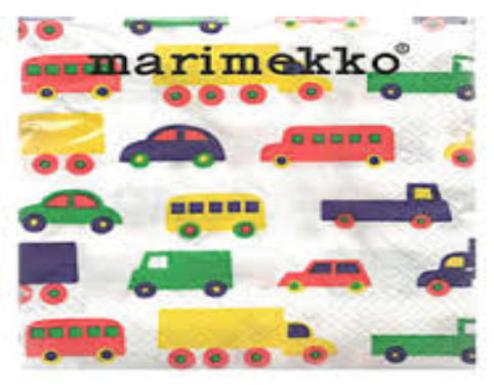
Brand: marimekko
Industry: Necessities